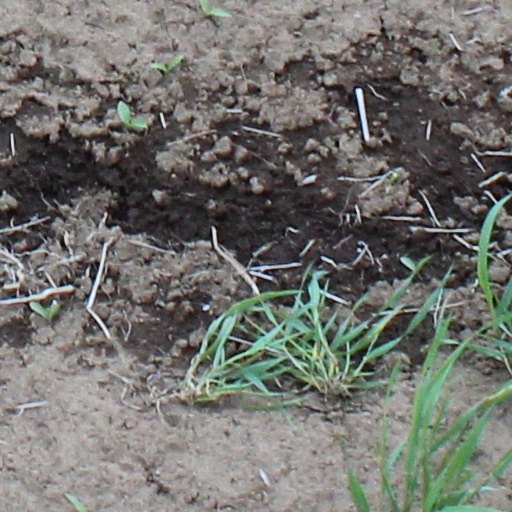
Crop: wheat